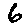
Label: 6